Lincoln Financial Field

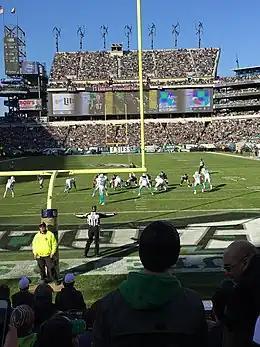
The Miami Dolphins visiting Lincoln Financial Field to play the Philadelphia Eagles in Week 10 of the 2015 NFL season

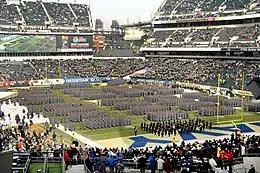
The Army–Navy Game at Lincoln Financial Field in 2010

The Eagles decided after the 2012 season to move training camp from Lehigh University in Bethlehem to Philadelphia. As a part of this new agreement, the Eagles will have multiple practices, which are open to the public, at Lincoln Financial Field. The rest of the practices will be closed, and will take place across the street at the NovaCare Complex.